Jean-Louis de Lolme

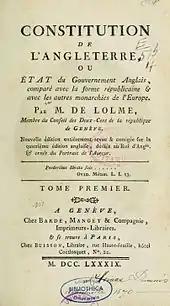
The title page of a 1789 edition of de Lolme's "Constitution de l'Angleterre" ("The Constitution of England")

During his protracted exile in England, De Lolme made a careful study of the English constitution, the results of which he published in his "Constitution de l'Angleterre" ("The Constitution of England", Amsterdam, 1771), of which an enlarged and improved edition in English appeared in 1775, and was several times reprinted. The work excited much interest as containing many acute observations on the causes of the excellence of the English constitution as compared with those of other countries. However, it was termed by the 11th edition of the "Encyclopædia Britannica" (1911) as "wanting in breadth of view, being written before the period when constitutional questions were treated in a scientific manner".